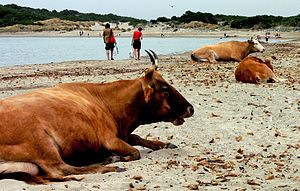
Korsikas økonomi / Servicesektoren / Turismen
Turisme og landbrug trives i skøn forening på Korsika.
Økonomien på Korsika er i meget høj grad bestemt af indtægterne fra turismen. De fastboende indbyggere har ganske vist forhindret de hæmningsløse hotel- og marinabyggerier, som kendes fra mange andre steder langs Middelhavets kyster, men det har blot betydet, at det er dyrt at feriere på øen.